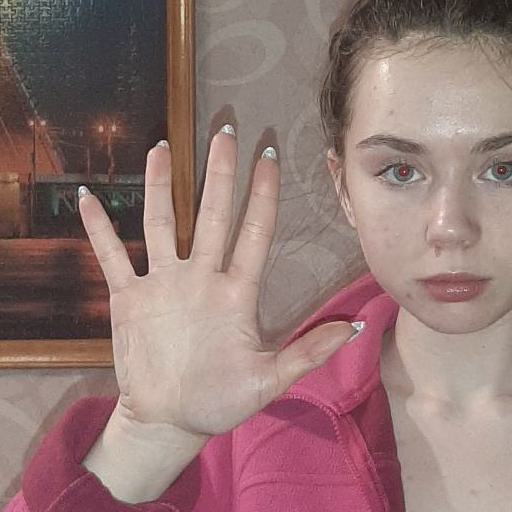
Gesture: palm